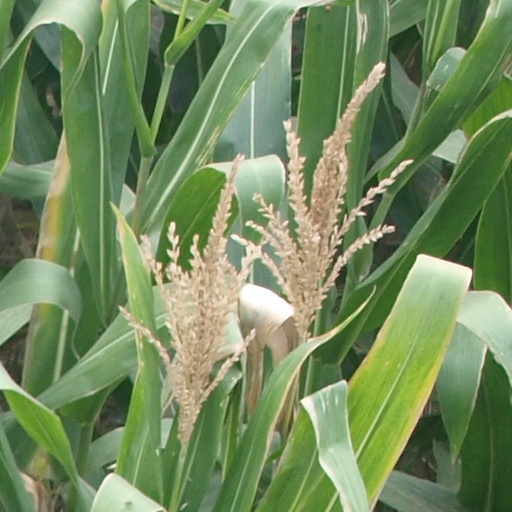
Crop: maize; corn